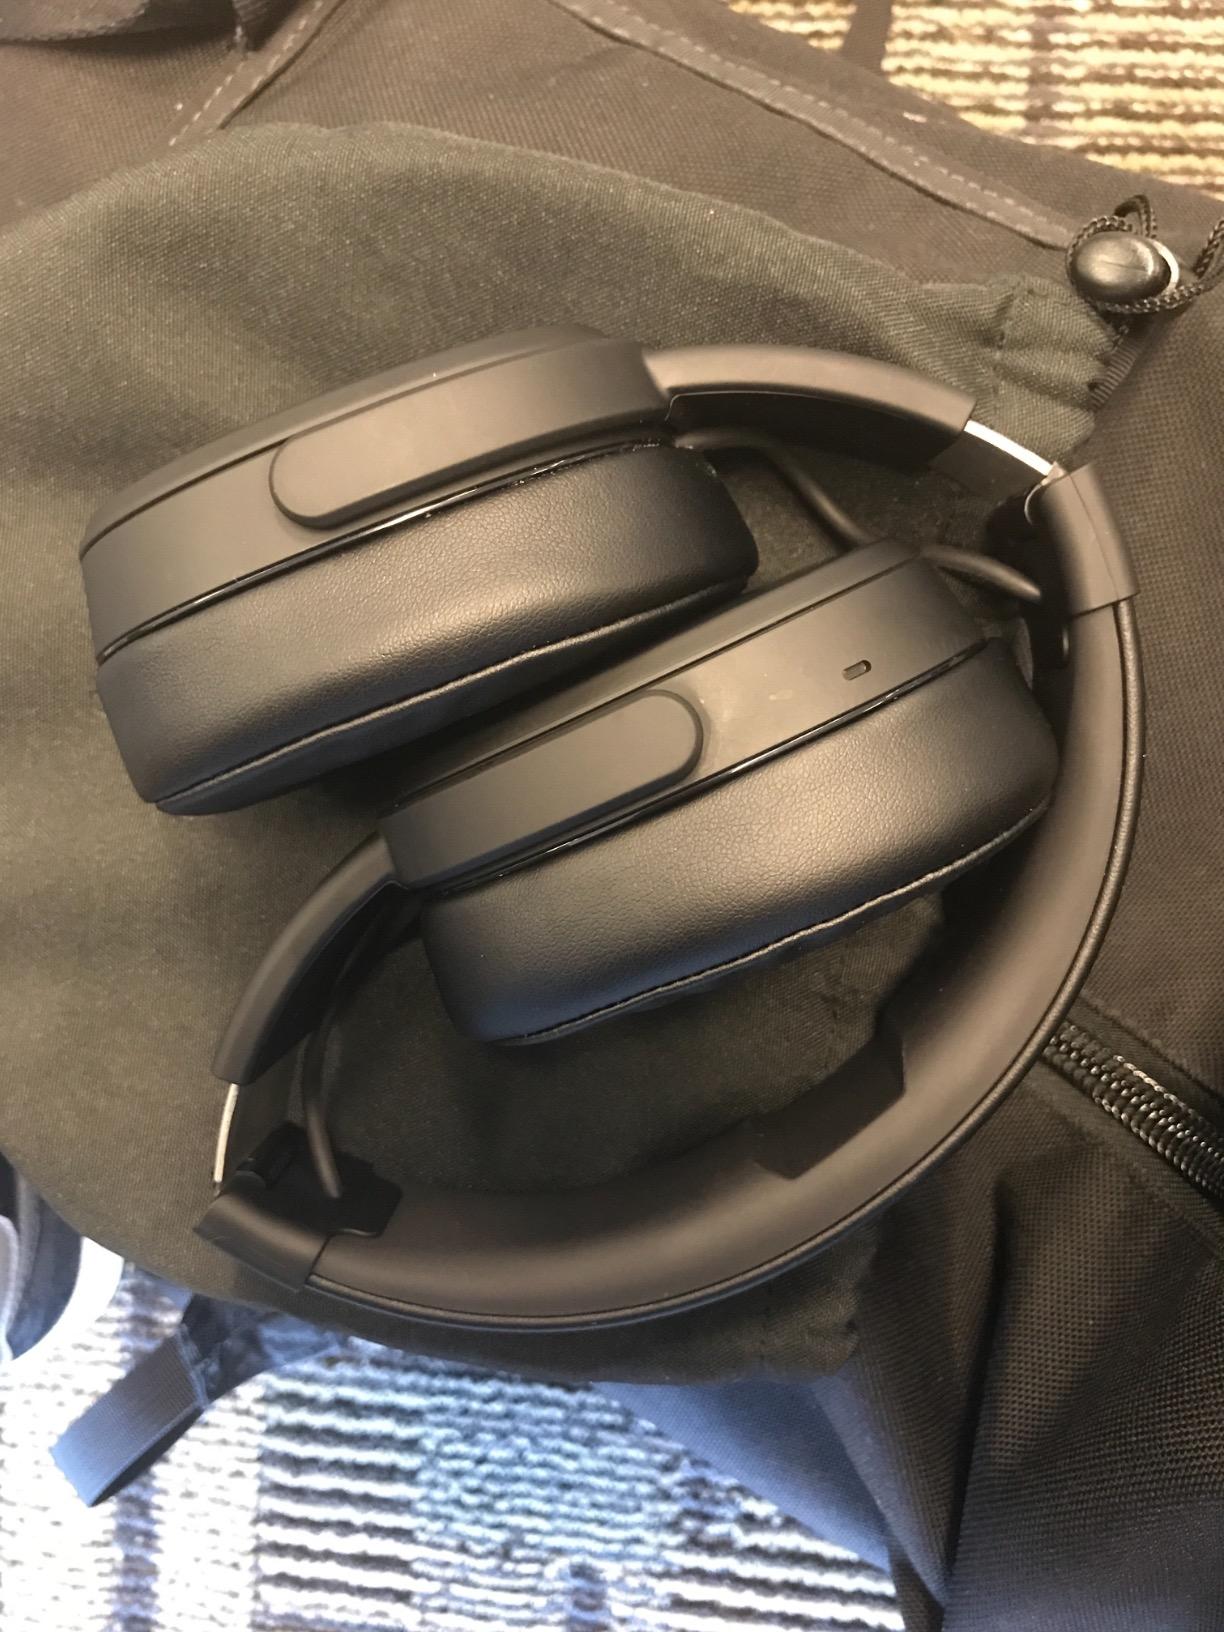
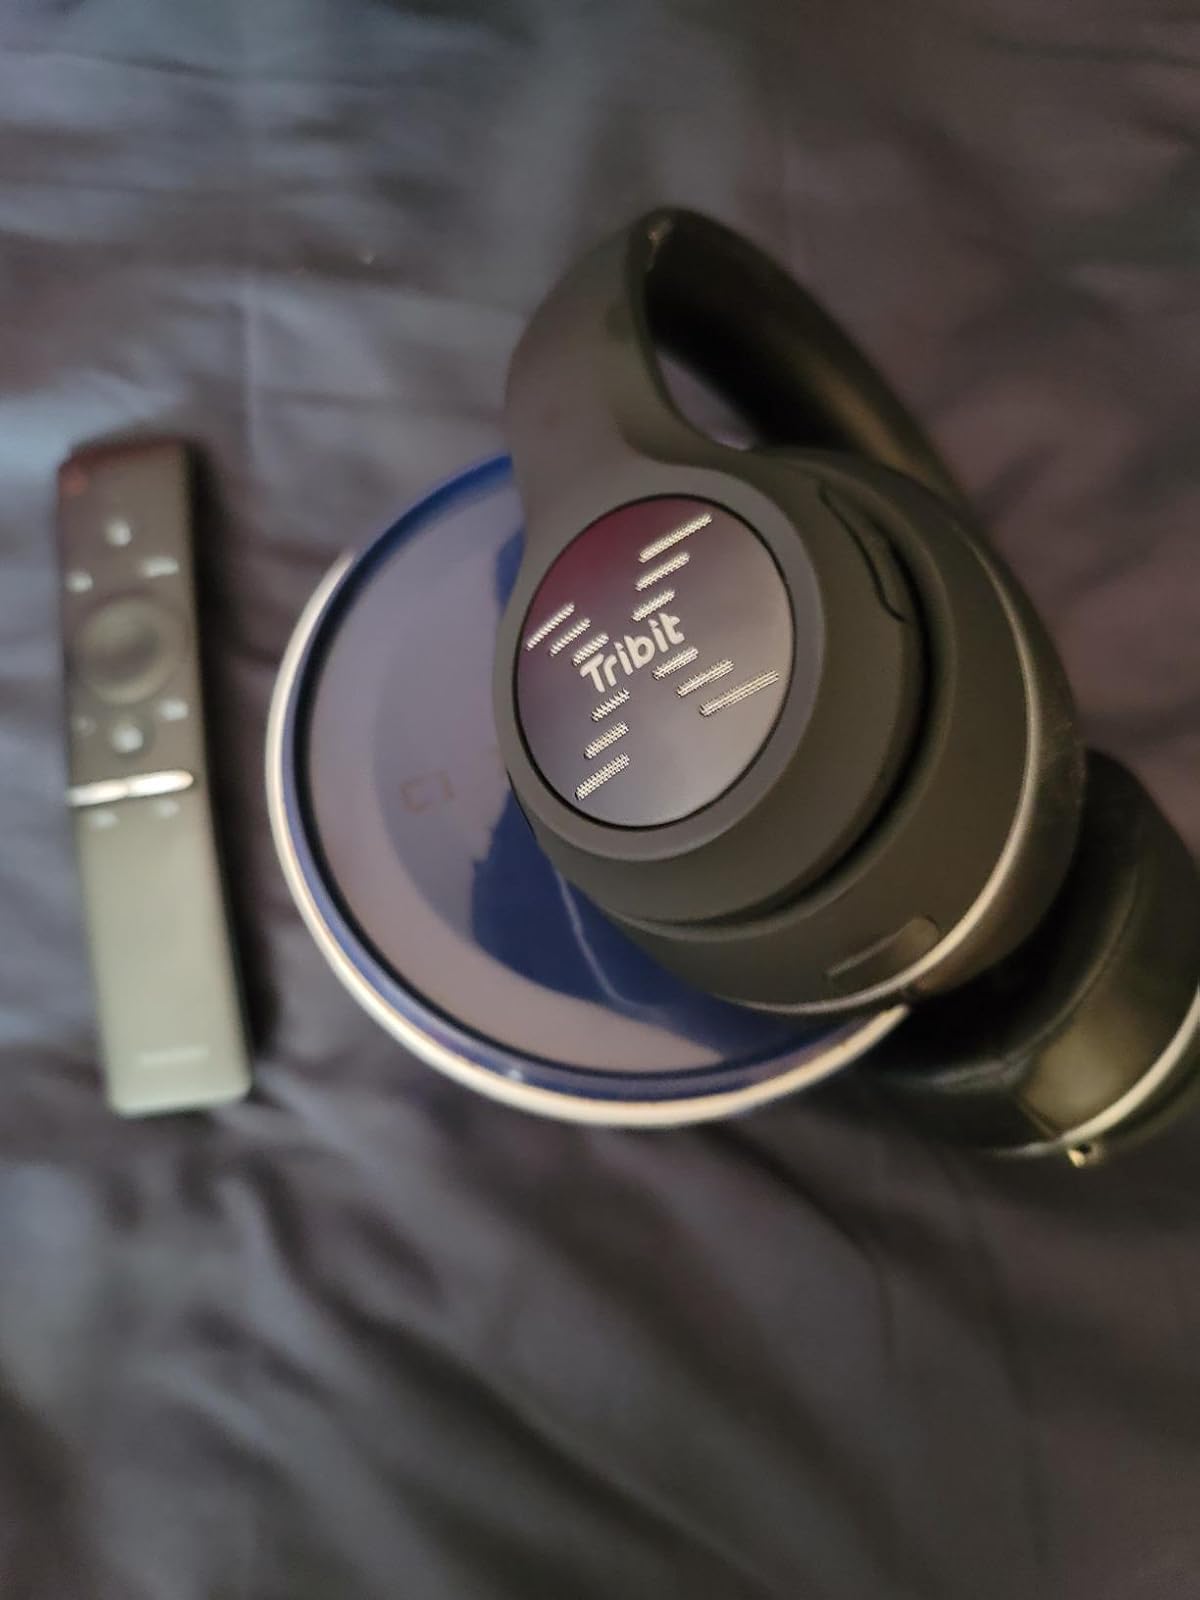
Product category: headphones
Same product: no